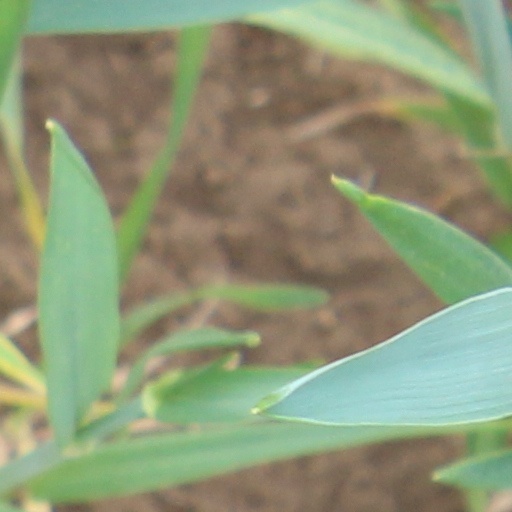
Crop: wheat